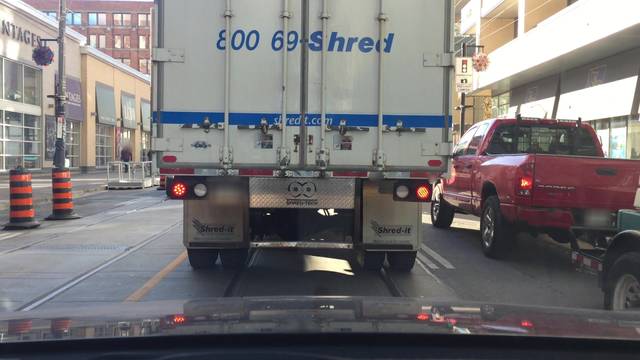
Region: Canada
Coordinates: 43.645, -79.394